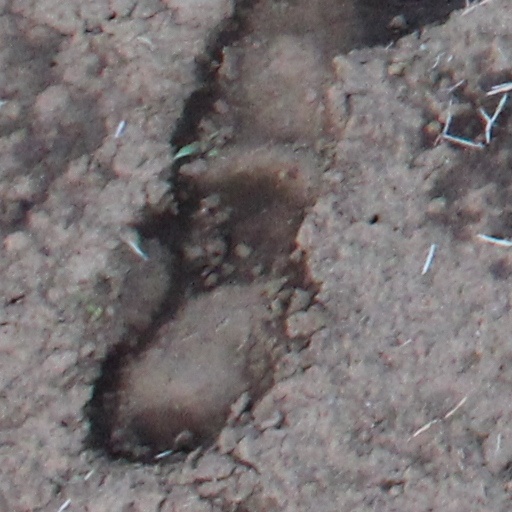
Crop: wheat